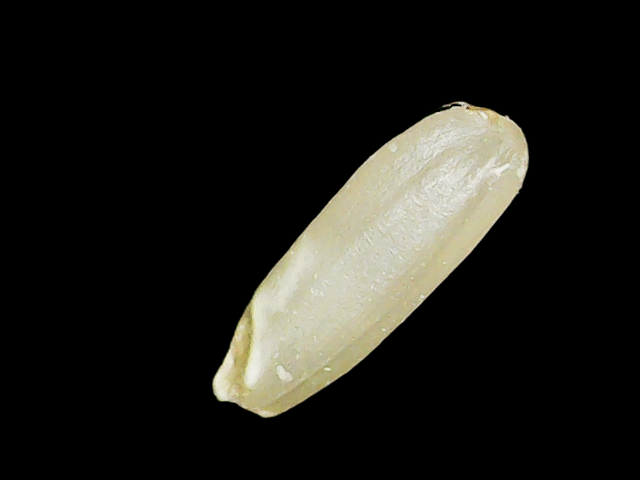
Rice variety: Binadhan17